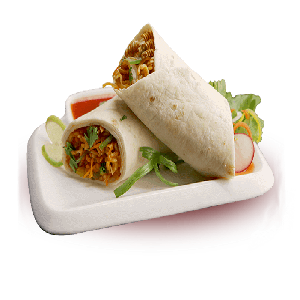
Dish: kathiroll